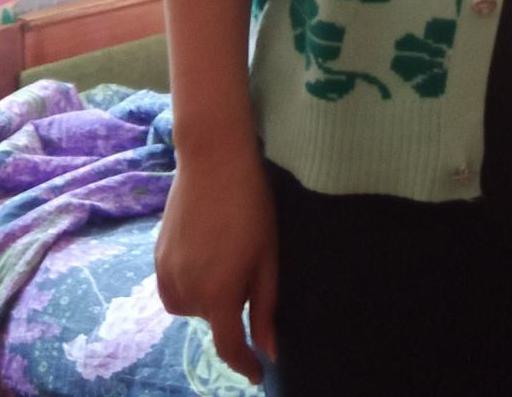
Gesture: no_gesture